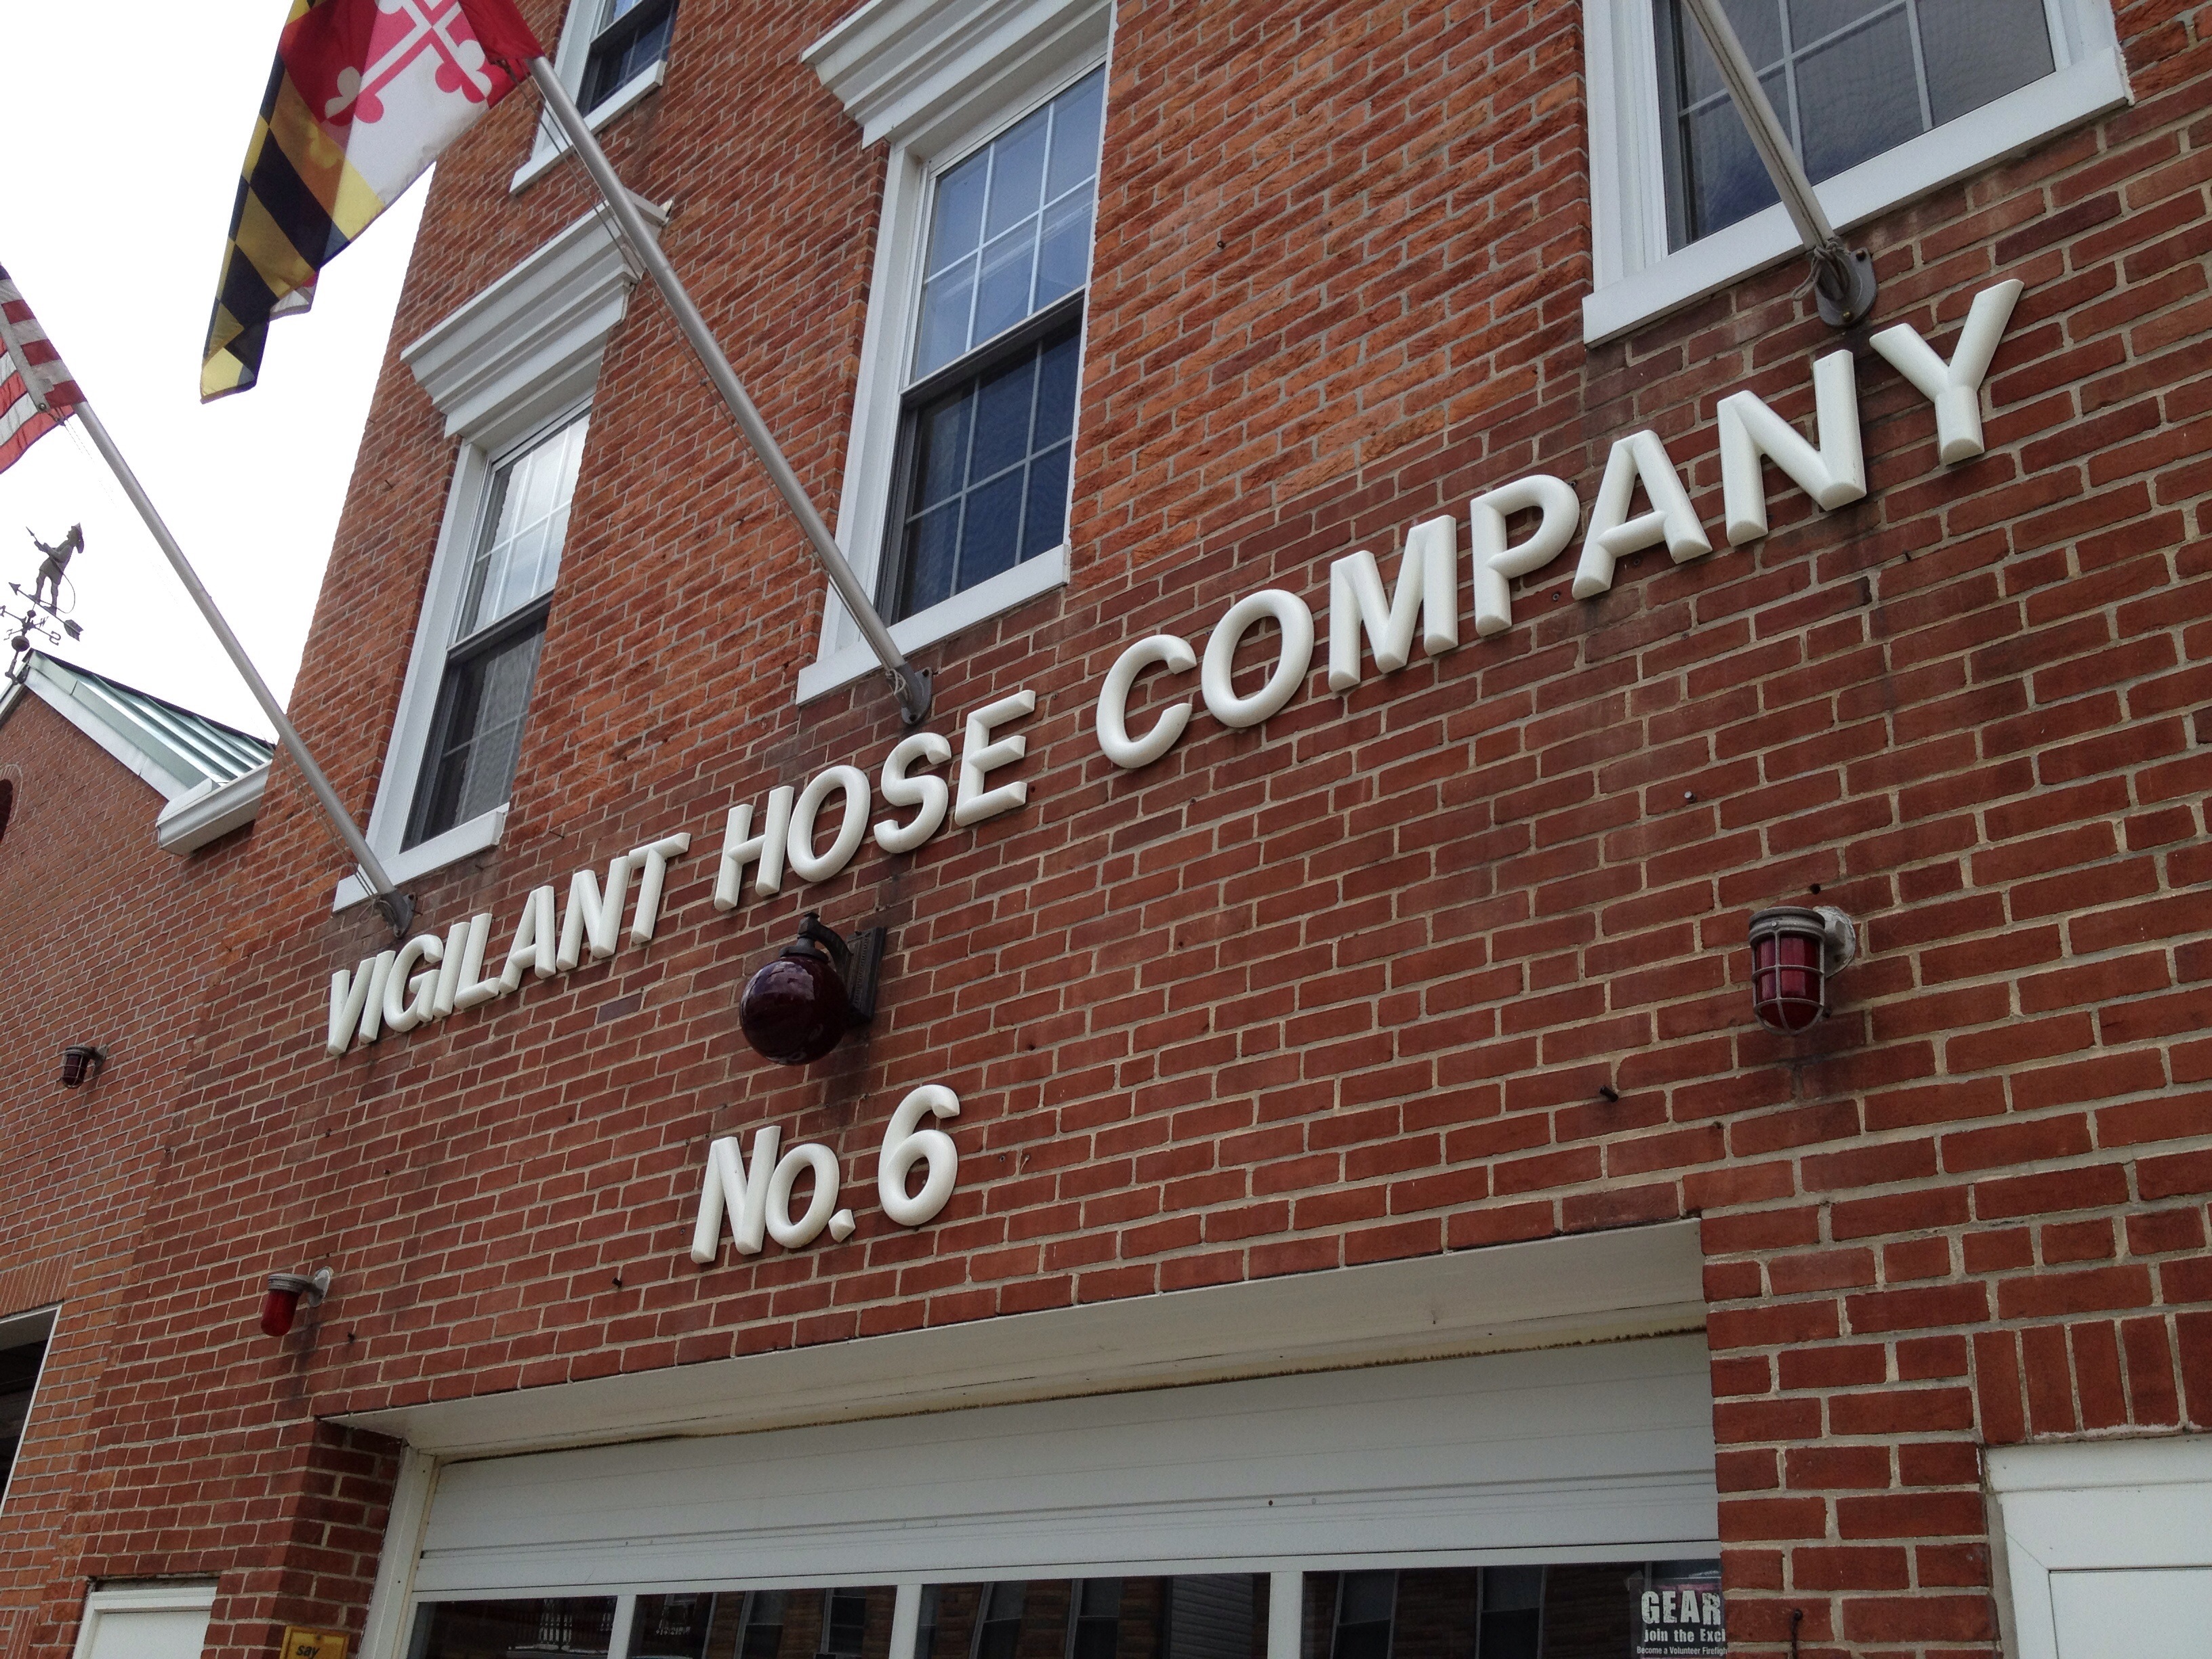
restaurant, sign, facade, property